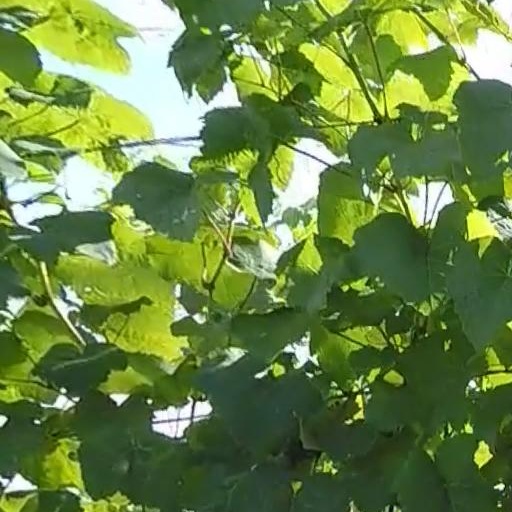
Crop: grape